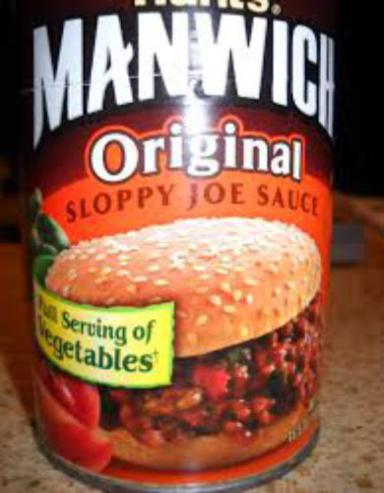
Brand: manwich
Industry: Food